Silicon Valley

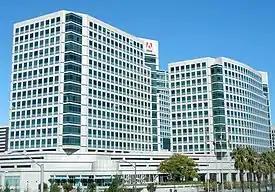

Following the 1959 inventions of the monolithic integrated circuit (IC) chip by Robert Noyce at Fairchild, the first commercial MOS IC was introduced by General Microelectronics in 1964. The first single-chip microprocessor was the Intel 4004, designed and realized by Federico Faggin along with Ted Hoff, Masatoshi Shima and Stanley Mazor at Intel in 1971. In April 1974, Intel released the Intel 8080, the second 8-bit microprocessor designed and manufactured by Intel.